St. Paul Lutheran Church (Mansura, Louisiana)

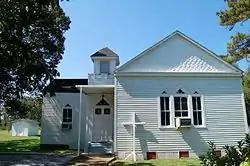

St. Paul Lutheran Church is a small historic frame church in located about north of Mansura, Louisiana.